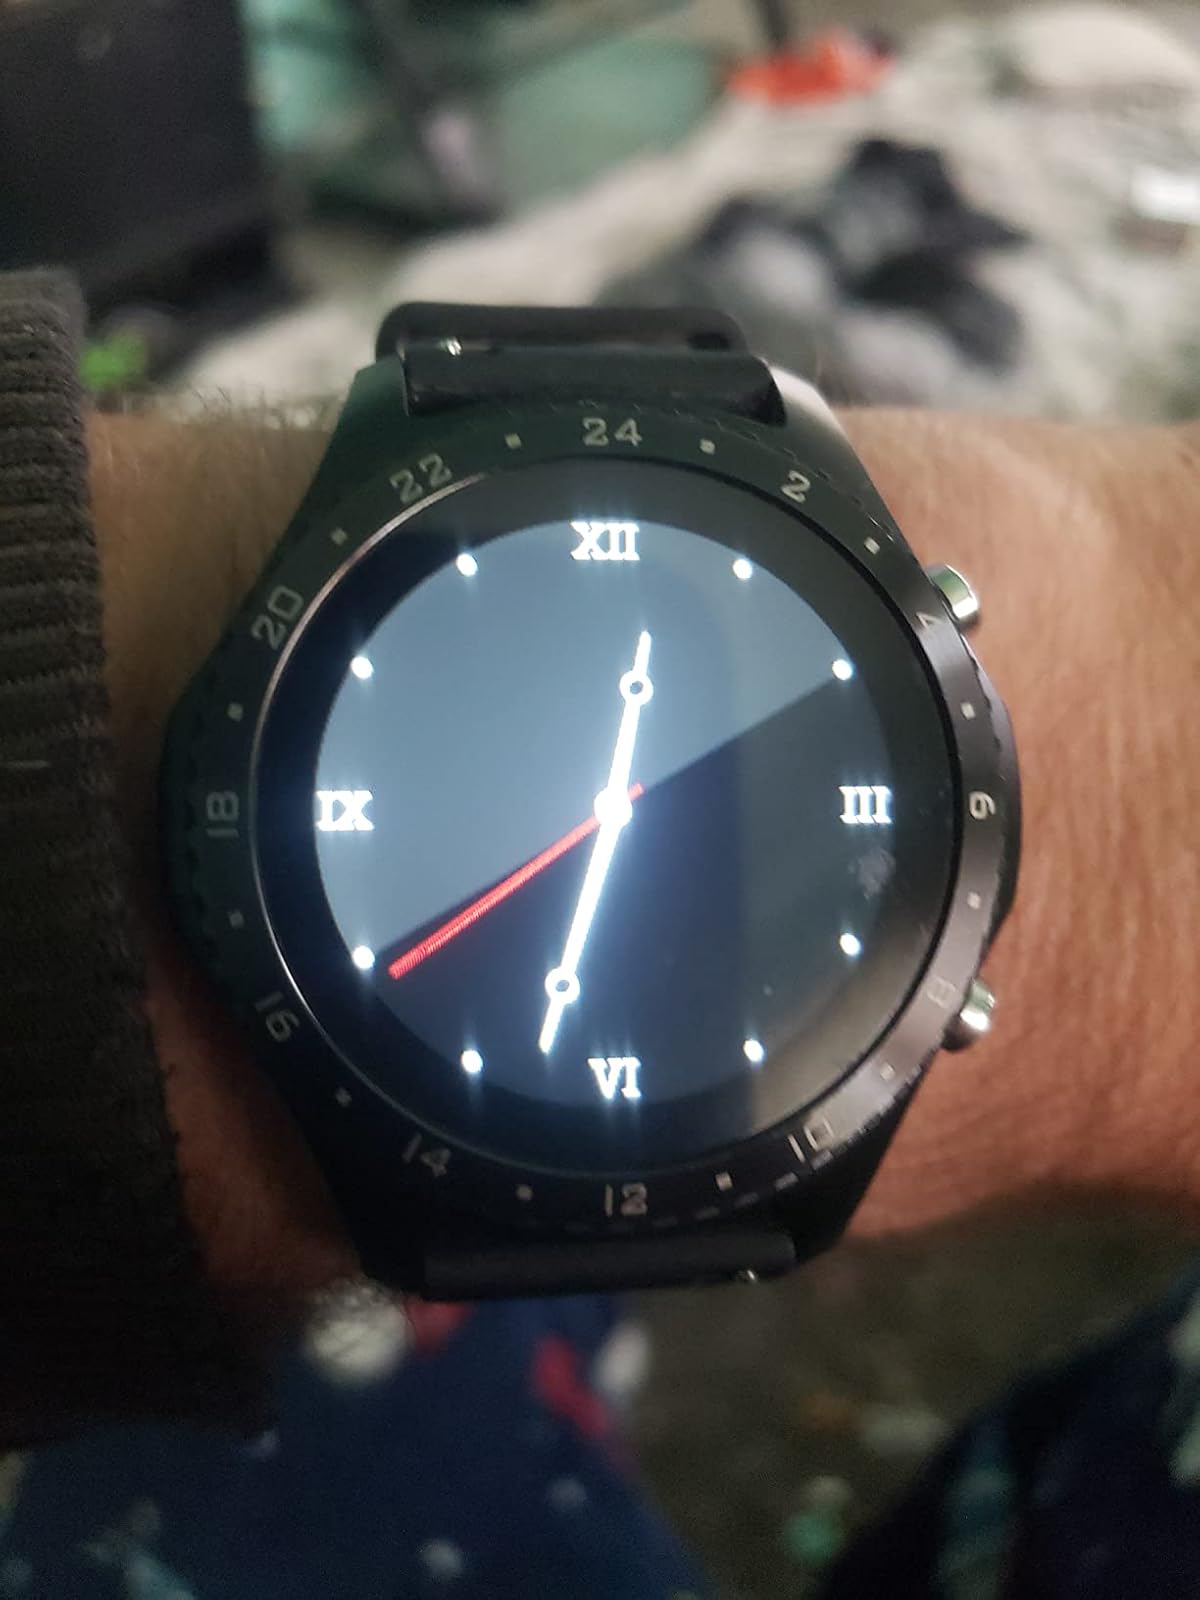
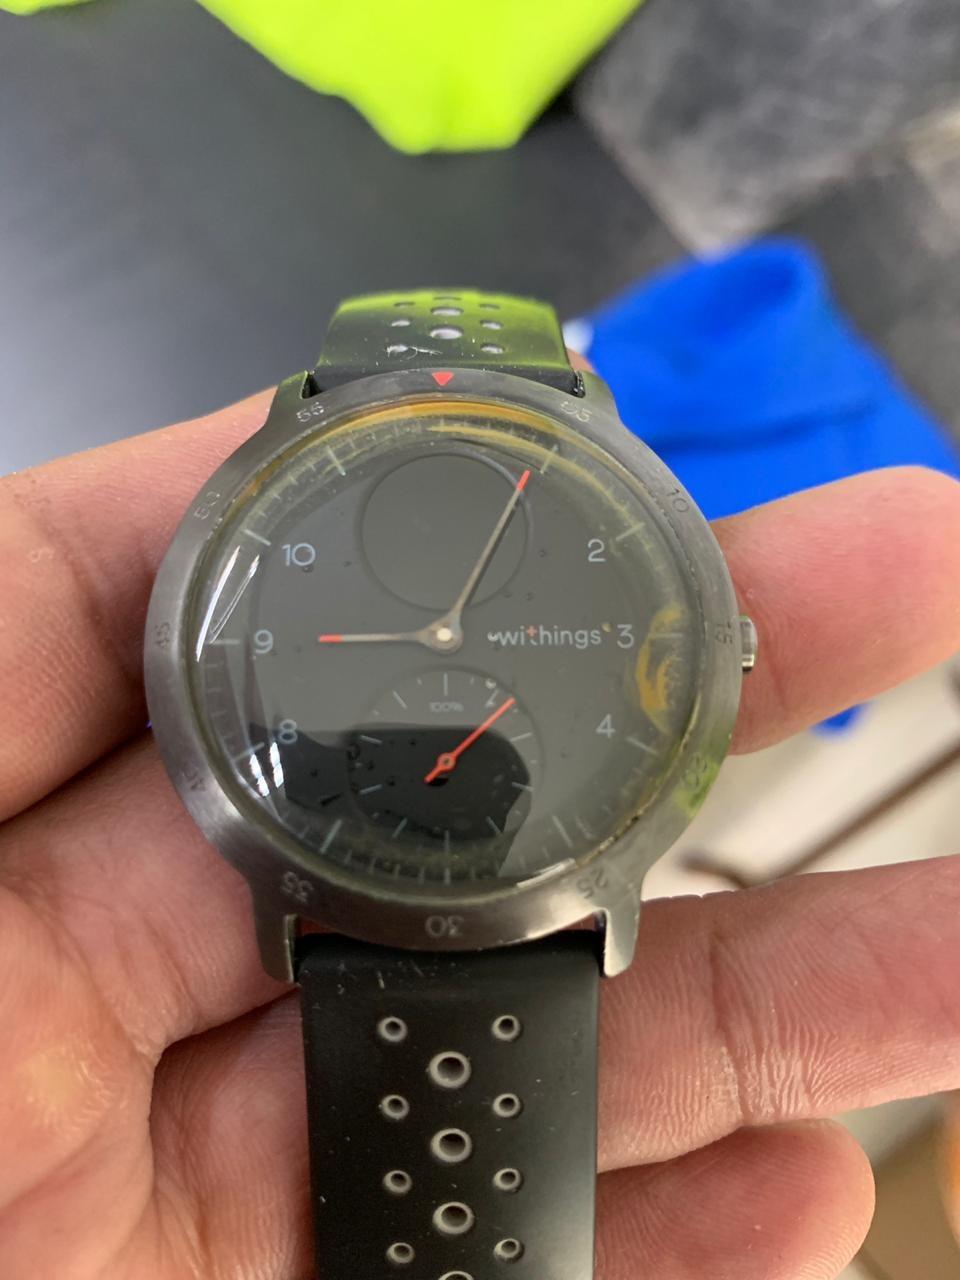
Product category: smartwatch
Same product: no